Chilkoot Trail

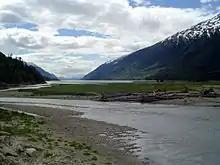
Dyea, head of Lynn Canal

The trail begins in Dyea, a ghost town and campground, 15 minutes from Skagway. From the trailhead, the route winds through coastal rainforest along to the Taiya River. The first campsite is Finnegan's Point. This stretch of the trail is in flat terrain with no substantial obstacles.